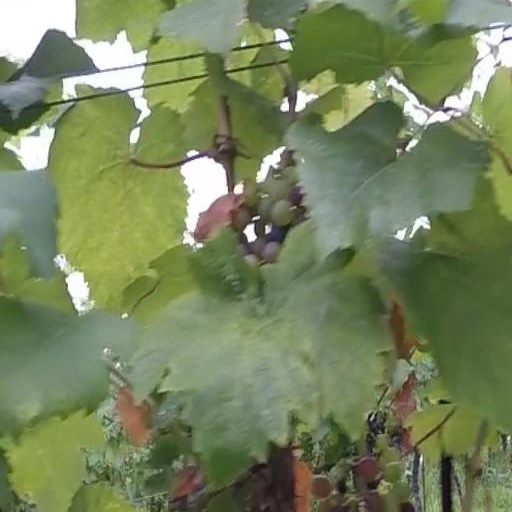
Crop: grape